University of North Alabama

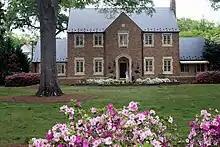
The President's Home, completed in 1941, was constructed by the Works Projects Administration.

Originally a women's dormitory, Willingham Hall, named after long-serving President Henry J. Willingham, was constructed by the Works Projects Administration in 1939. Willingham Hall houses the Department of English, the Department of History, and the Department of Politics, Justice, Law, and Philosophy.